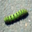
Label: caterpillar